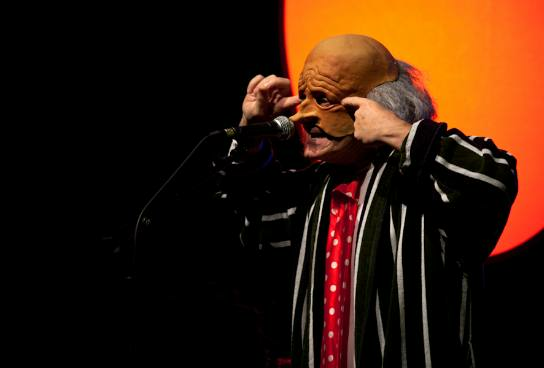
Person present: No